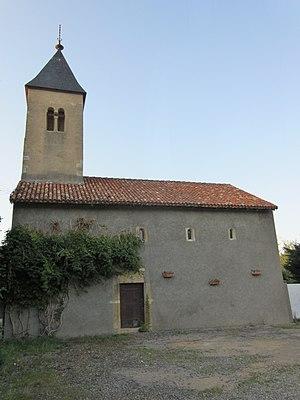
Cet article recense les monuments historiques français classés en 1898.
Cet article recense les monuments historiques de la Moselle, en France.
Vantoux est une commune française située dans le département de la Moselle, en région Grand Est.